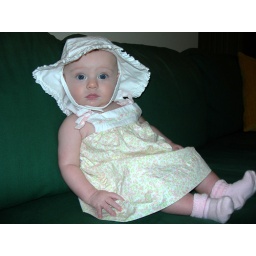
Sarah in her matching hat and dress